Ottawa Capitals

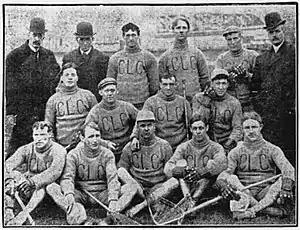
Capital Lacrosse Club in 1907.

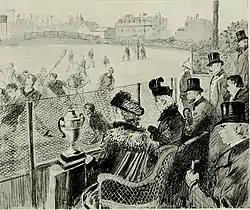
The Ottawa Capitals beat Cornwall for the Minto Cup in 1901

The Capitals were the pre-eminent lacrosse team in Ottawa from the 1890s. When the Minto Cup was donated by the then Governor General Lord Minto to signify the Canadian champions, the Capitals were the first team to win the trophy in 1901. The game was watched by the future King and Queen King George V and Queen Mary in Canada for the royal tour that year.